Rajendrudu Gajendrudu

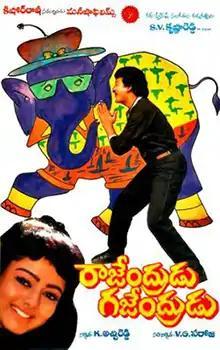
Film poster

Rajendrudu Gajendrudu is a 1993 Indian Telugu-language comedy film, produced by K. Achi Reddy under Manisha Films, presented by Kishore Rathi and directed by S. V. Krishna Reddy. The film stars Rajendra Prasad, Soundarya and music composed by S. V. Krishna Reddy. The film recorded as "Blockbuster" at the box office. The film was remade in Hindi as "Jodidar", with Mithun Chakraborthy.